Bob Pursell (footballer, born 1889)

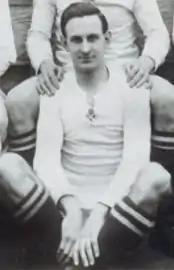
Pursell in a Port Vale squad photo in 1920

Robert Russell Pursell (18 March 1889 – 24 May 1974) was a Scottish footballer who played for Liverpool in the early 20th century. He was the elder brother of Peter Pursell and uncle of the similarly named Robert Wilson Pursell. He played in the 1914 FA Cup final but was banned for life for his part in the 1915 British football betting scandal. However, his ban was lifted for his actions in World War I, and he went on to play for Port Vale before retiring with a broken leg in 1922.